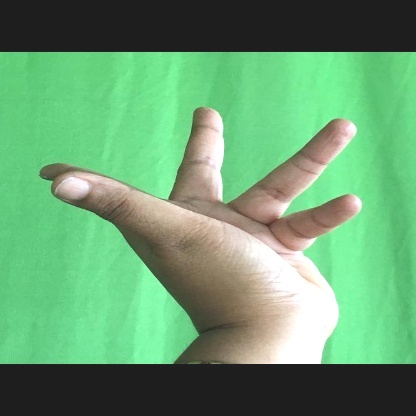
Mudra: Alapadmam